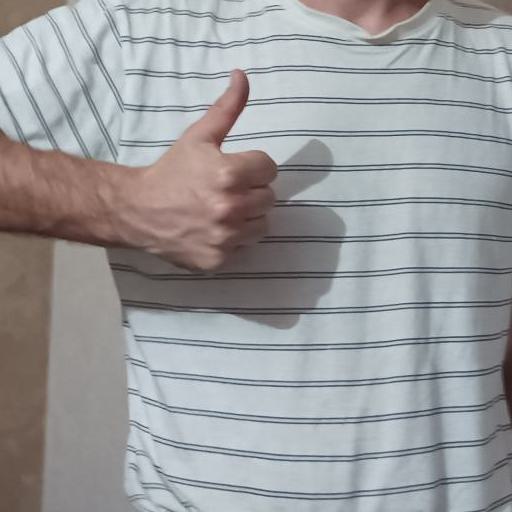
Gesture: like